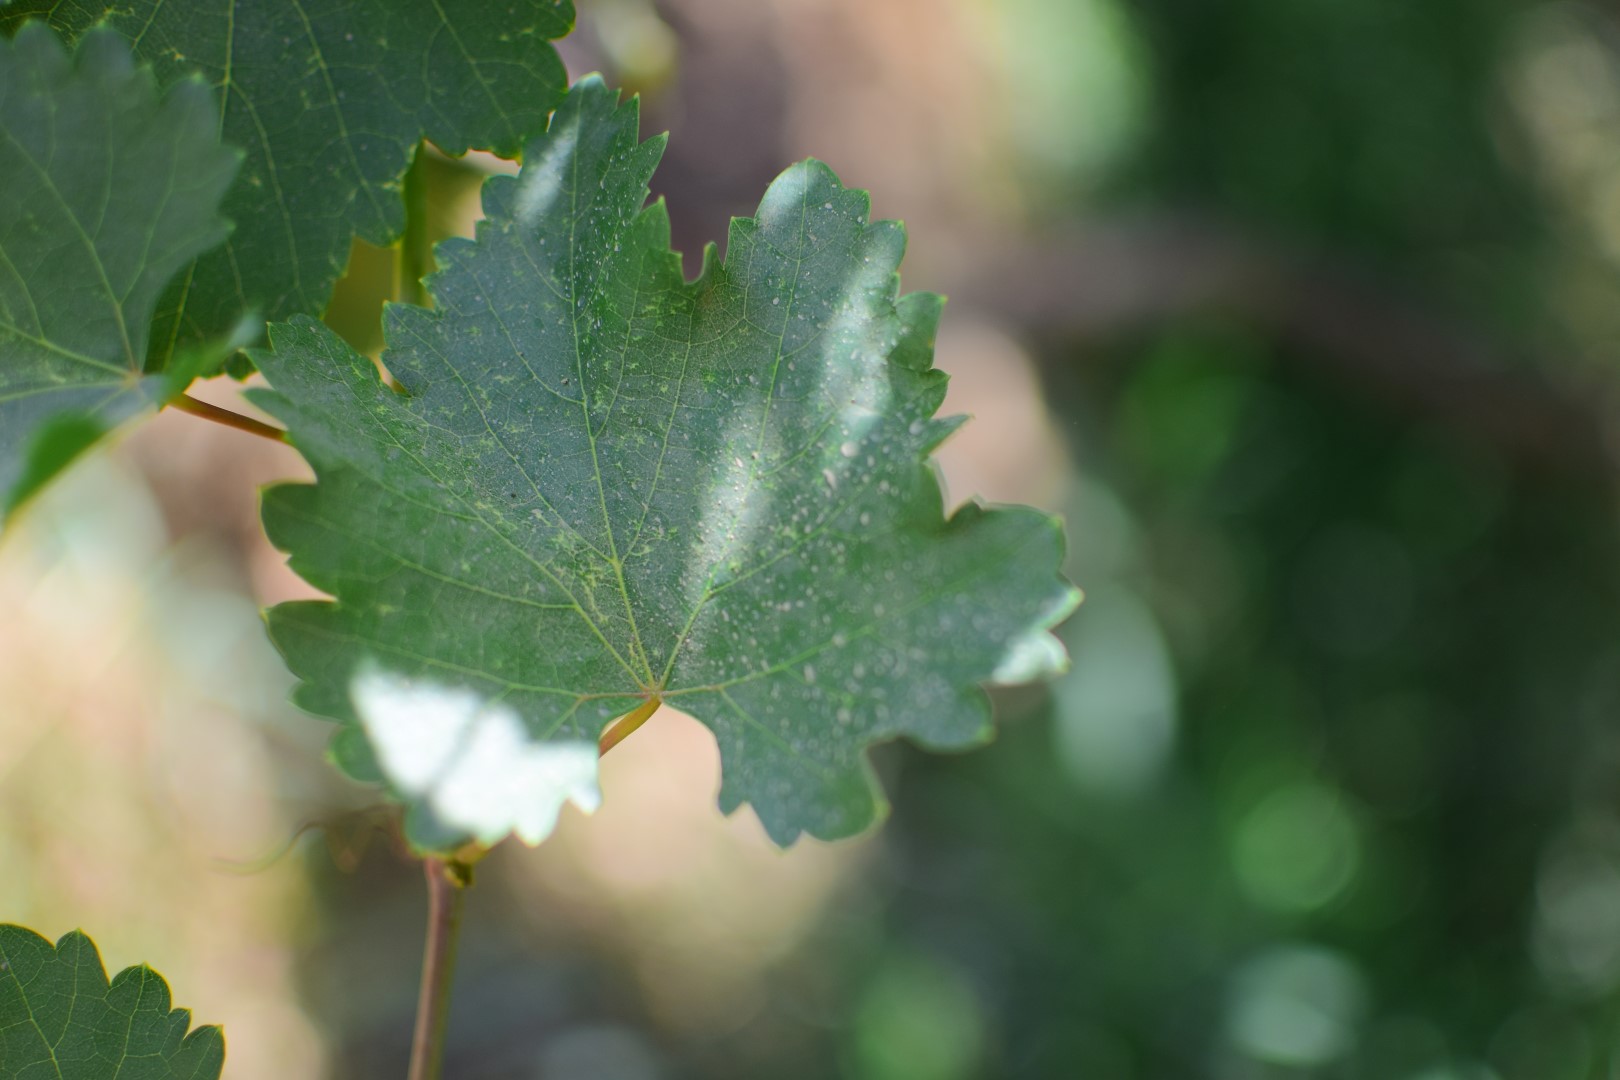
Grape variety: Frinsi